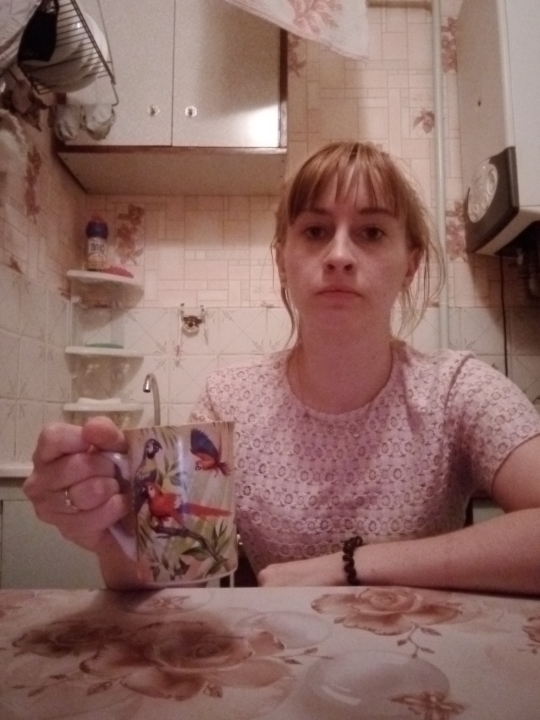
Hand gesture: no_gesture